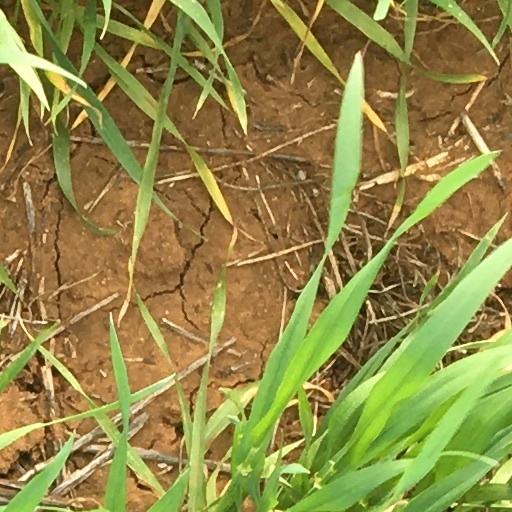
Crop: wheat